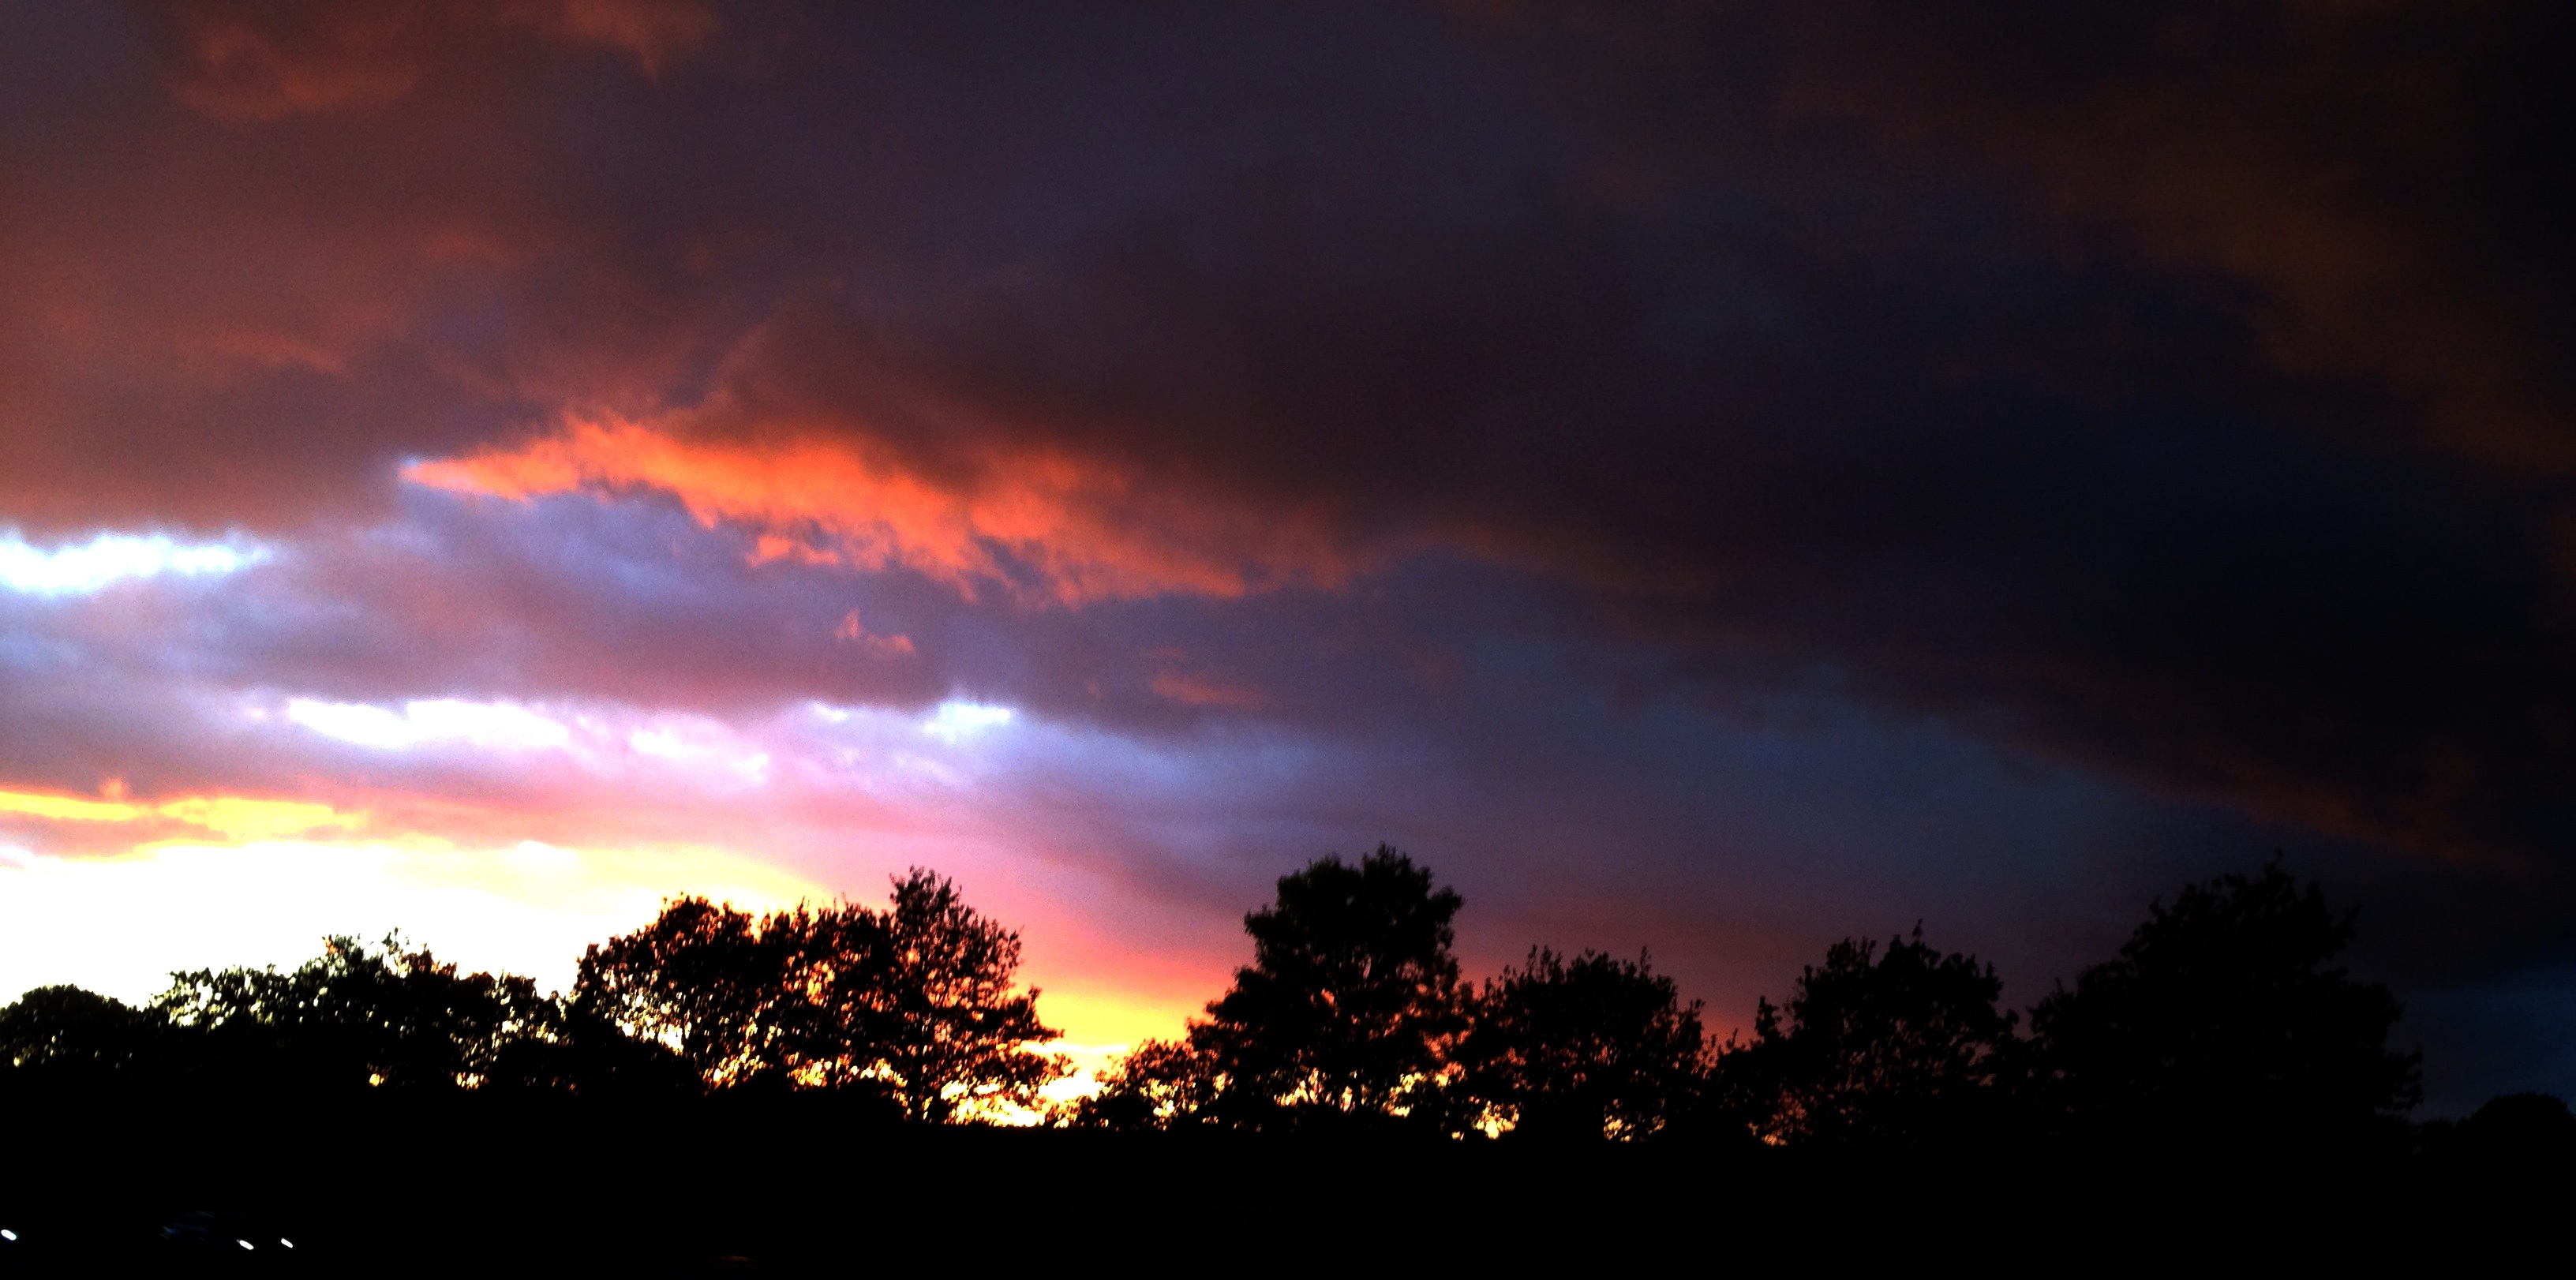
cloud, sky, sunrise, sunset, sunlight, morning, dawn, atmosphere, dusk, evening, afterglow, meteorological phenomenon, geological phenomenon, red sky at morning